Caudron C.180

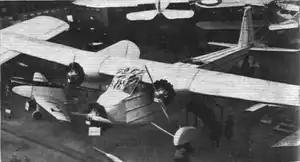
At the 1930 Paris Salon

The Caudron C.180 was an all-metal, three-engine French ten-seat passenger aircraft, flown about 1930. Only one was built.